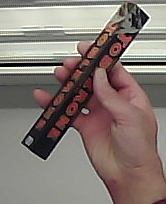
Product: toblerone_black